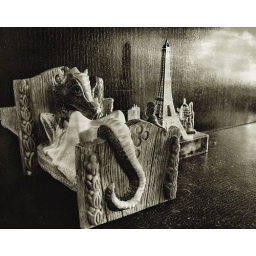
A dragon brought back to me by a friend from Amsterdam. And a plastic (kitch) Eiffel tower from, well... Paris....